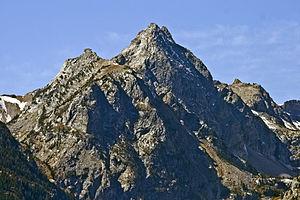
Mont Wister dans le parc national de Grand Teton, Wyoming, États-Unis. Image prise du point de participation de Teton Point.